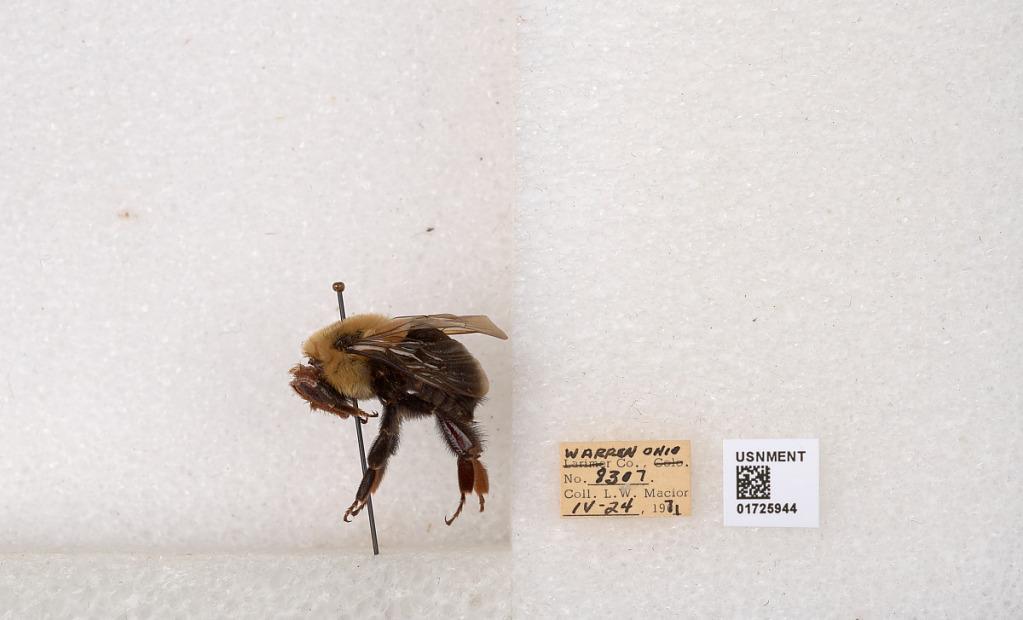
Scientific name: Bombus impatiens Cresson
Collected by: L. Macior
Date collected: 1971-4-24
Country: United States
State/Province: Ohio
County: Warren
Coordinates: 39.4276, -84.1668